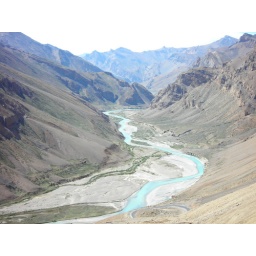
turquoise river below the Manali-Leh road